David Benjamin Updegraff

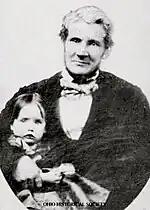
David Benjamin Updegraff

David Benjamin Updegraff, also "David Updegraff", "David B. Updegraff" and "Rev. David Updegraff" (January 24, 1789December 20, 1864) was an American Quaker minister, abolitionist and conductor of a station of the Underground Railroad from Ohio.